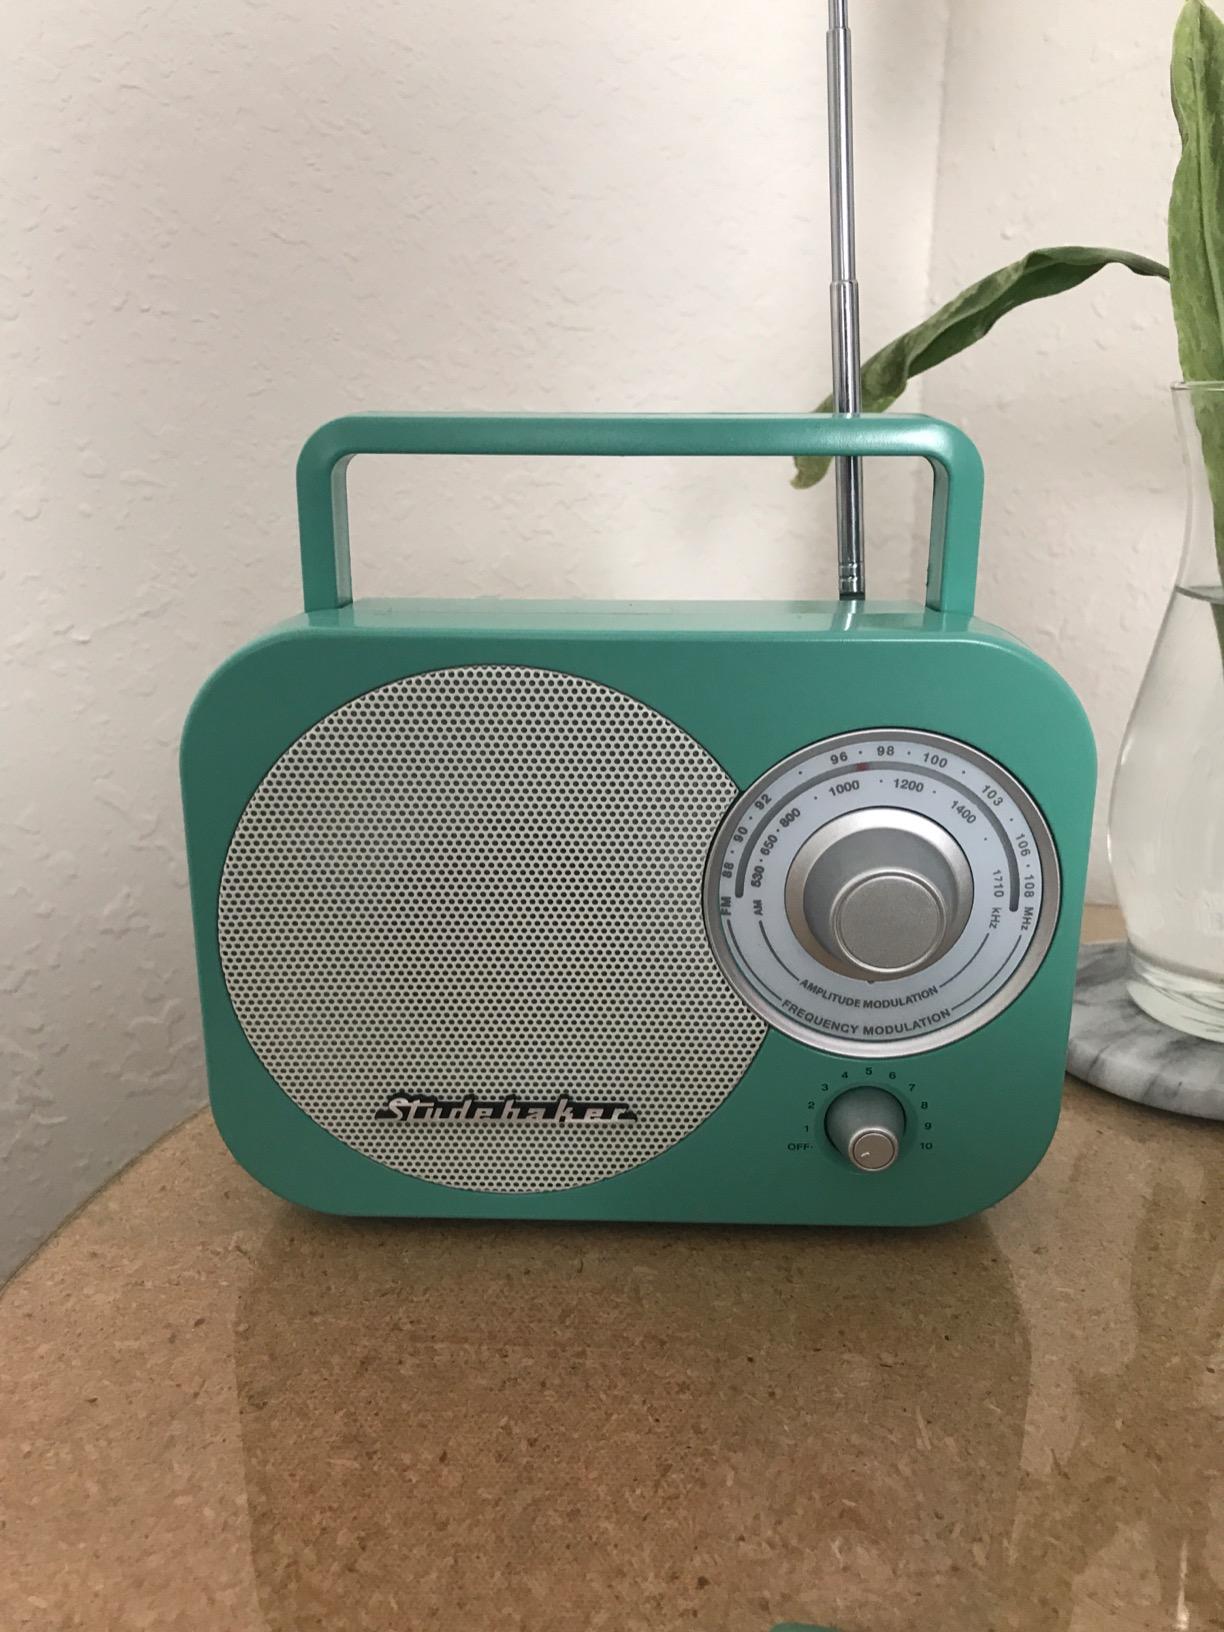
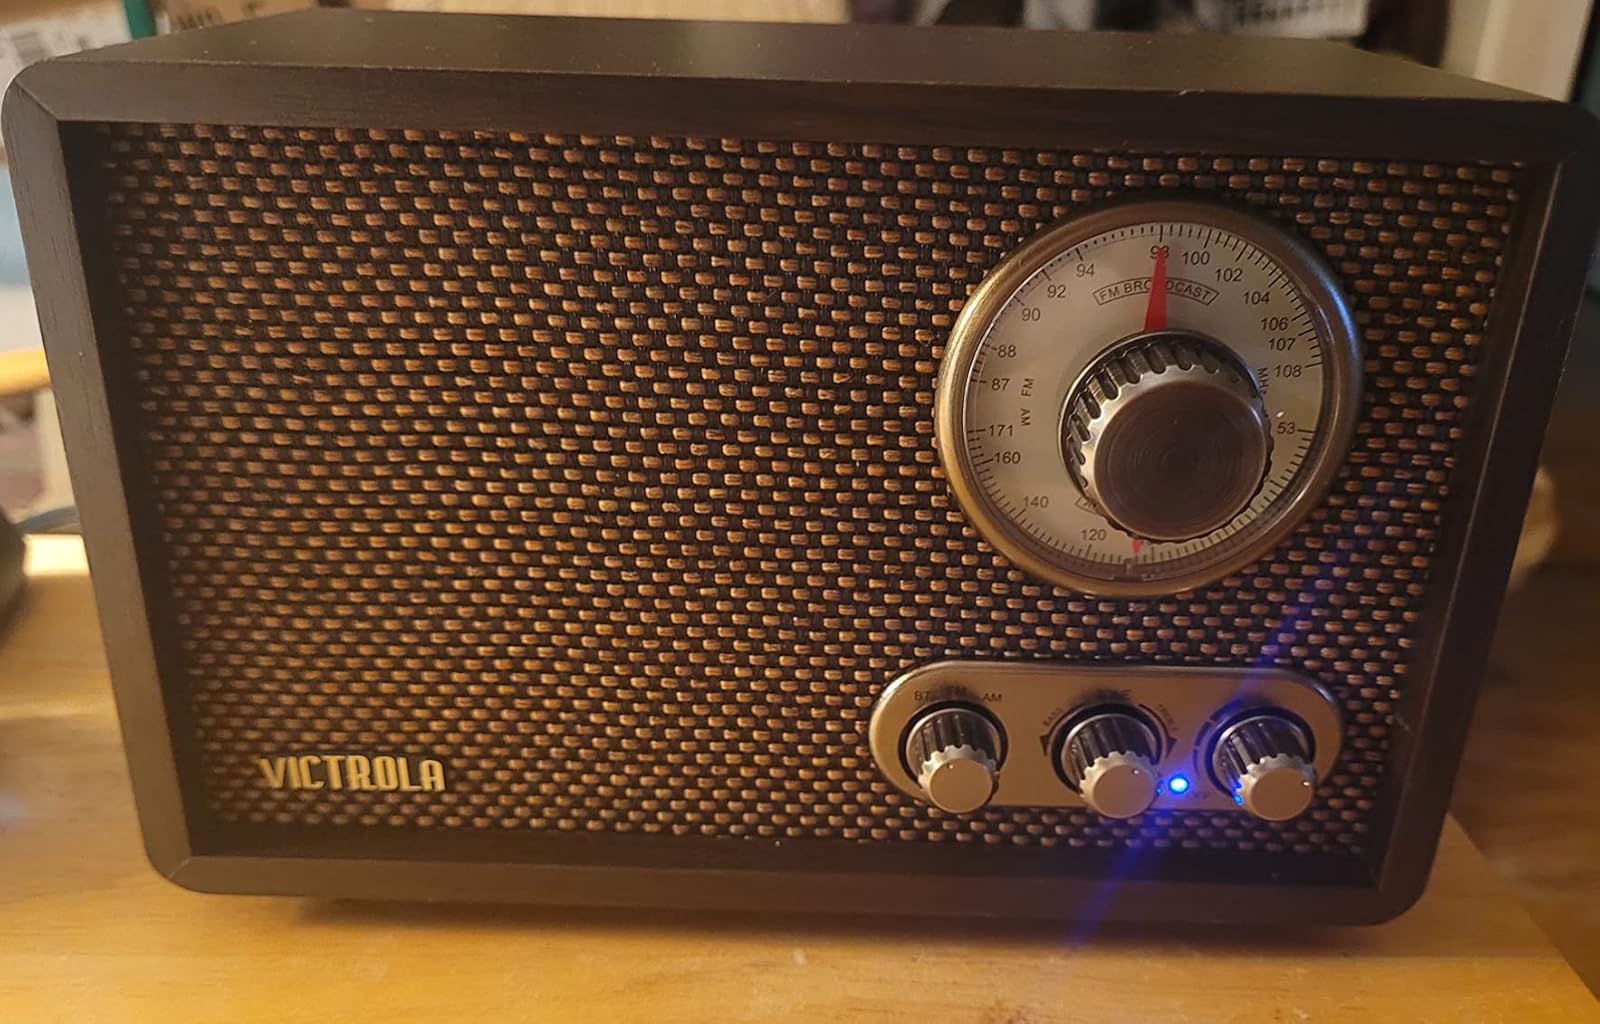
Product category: radio
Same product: no